Montréal-Ouest

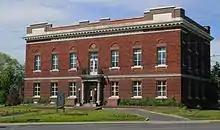
Montreal West Town Hall

In terms of services, the town has its own Public Works Department, Public Security Department, a fire station, a community center (named after former town mayor John A. Simms), and a town hall.